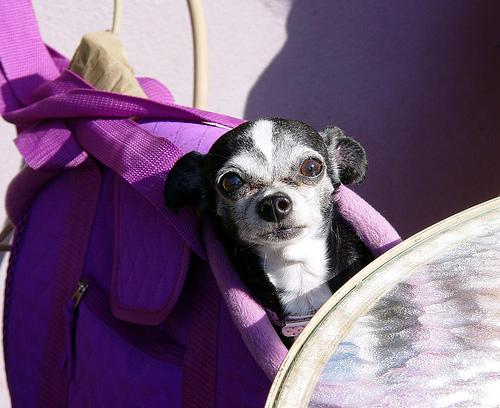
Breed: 420-n000124-Chihuahua